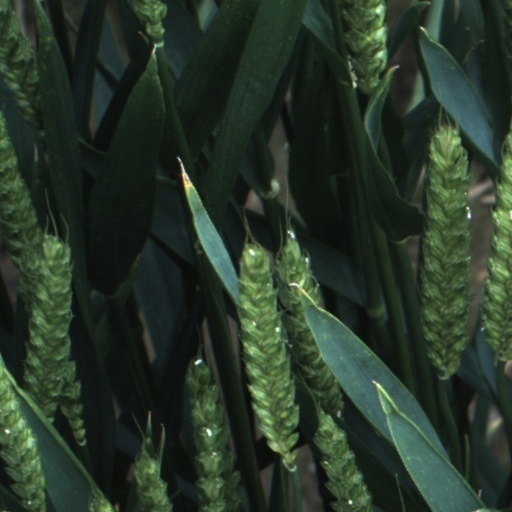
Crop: wheat